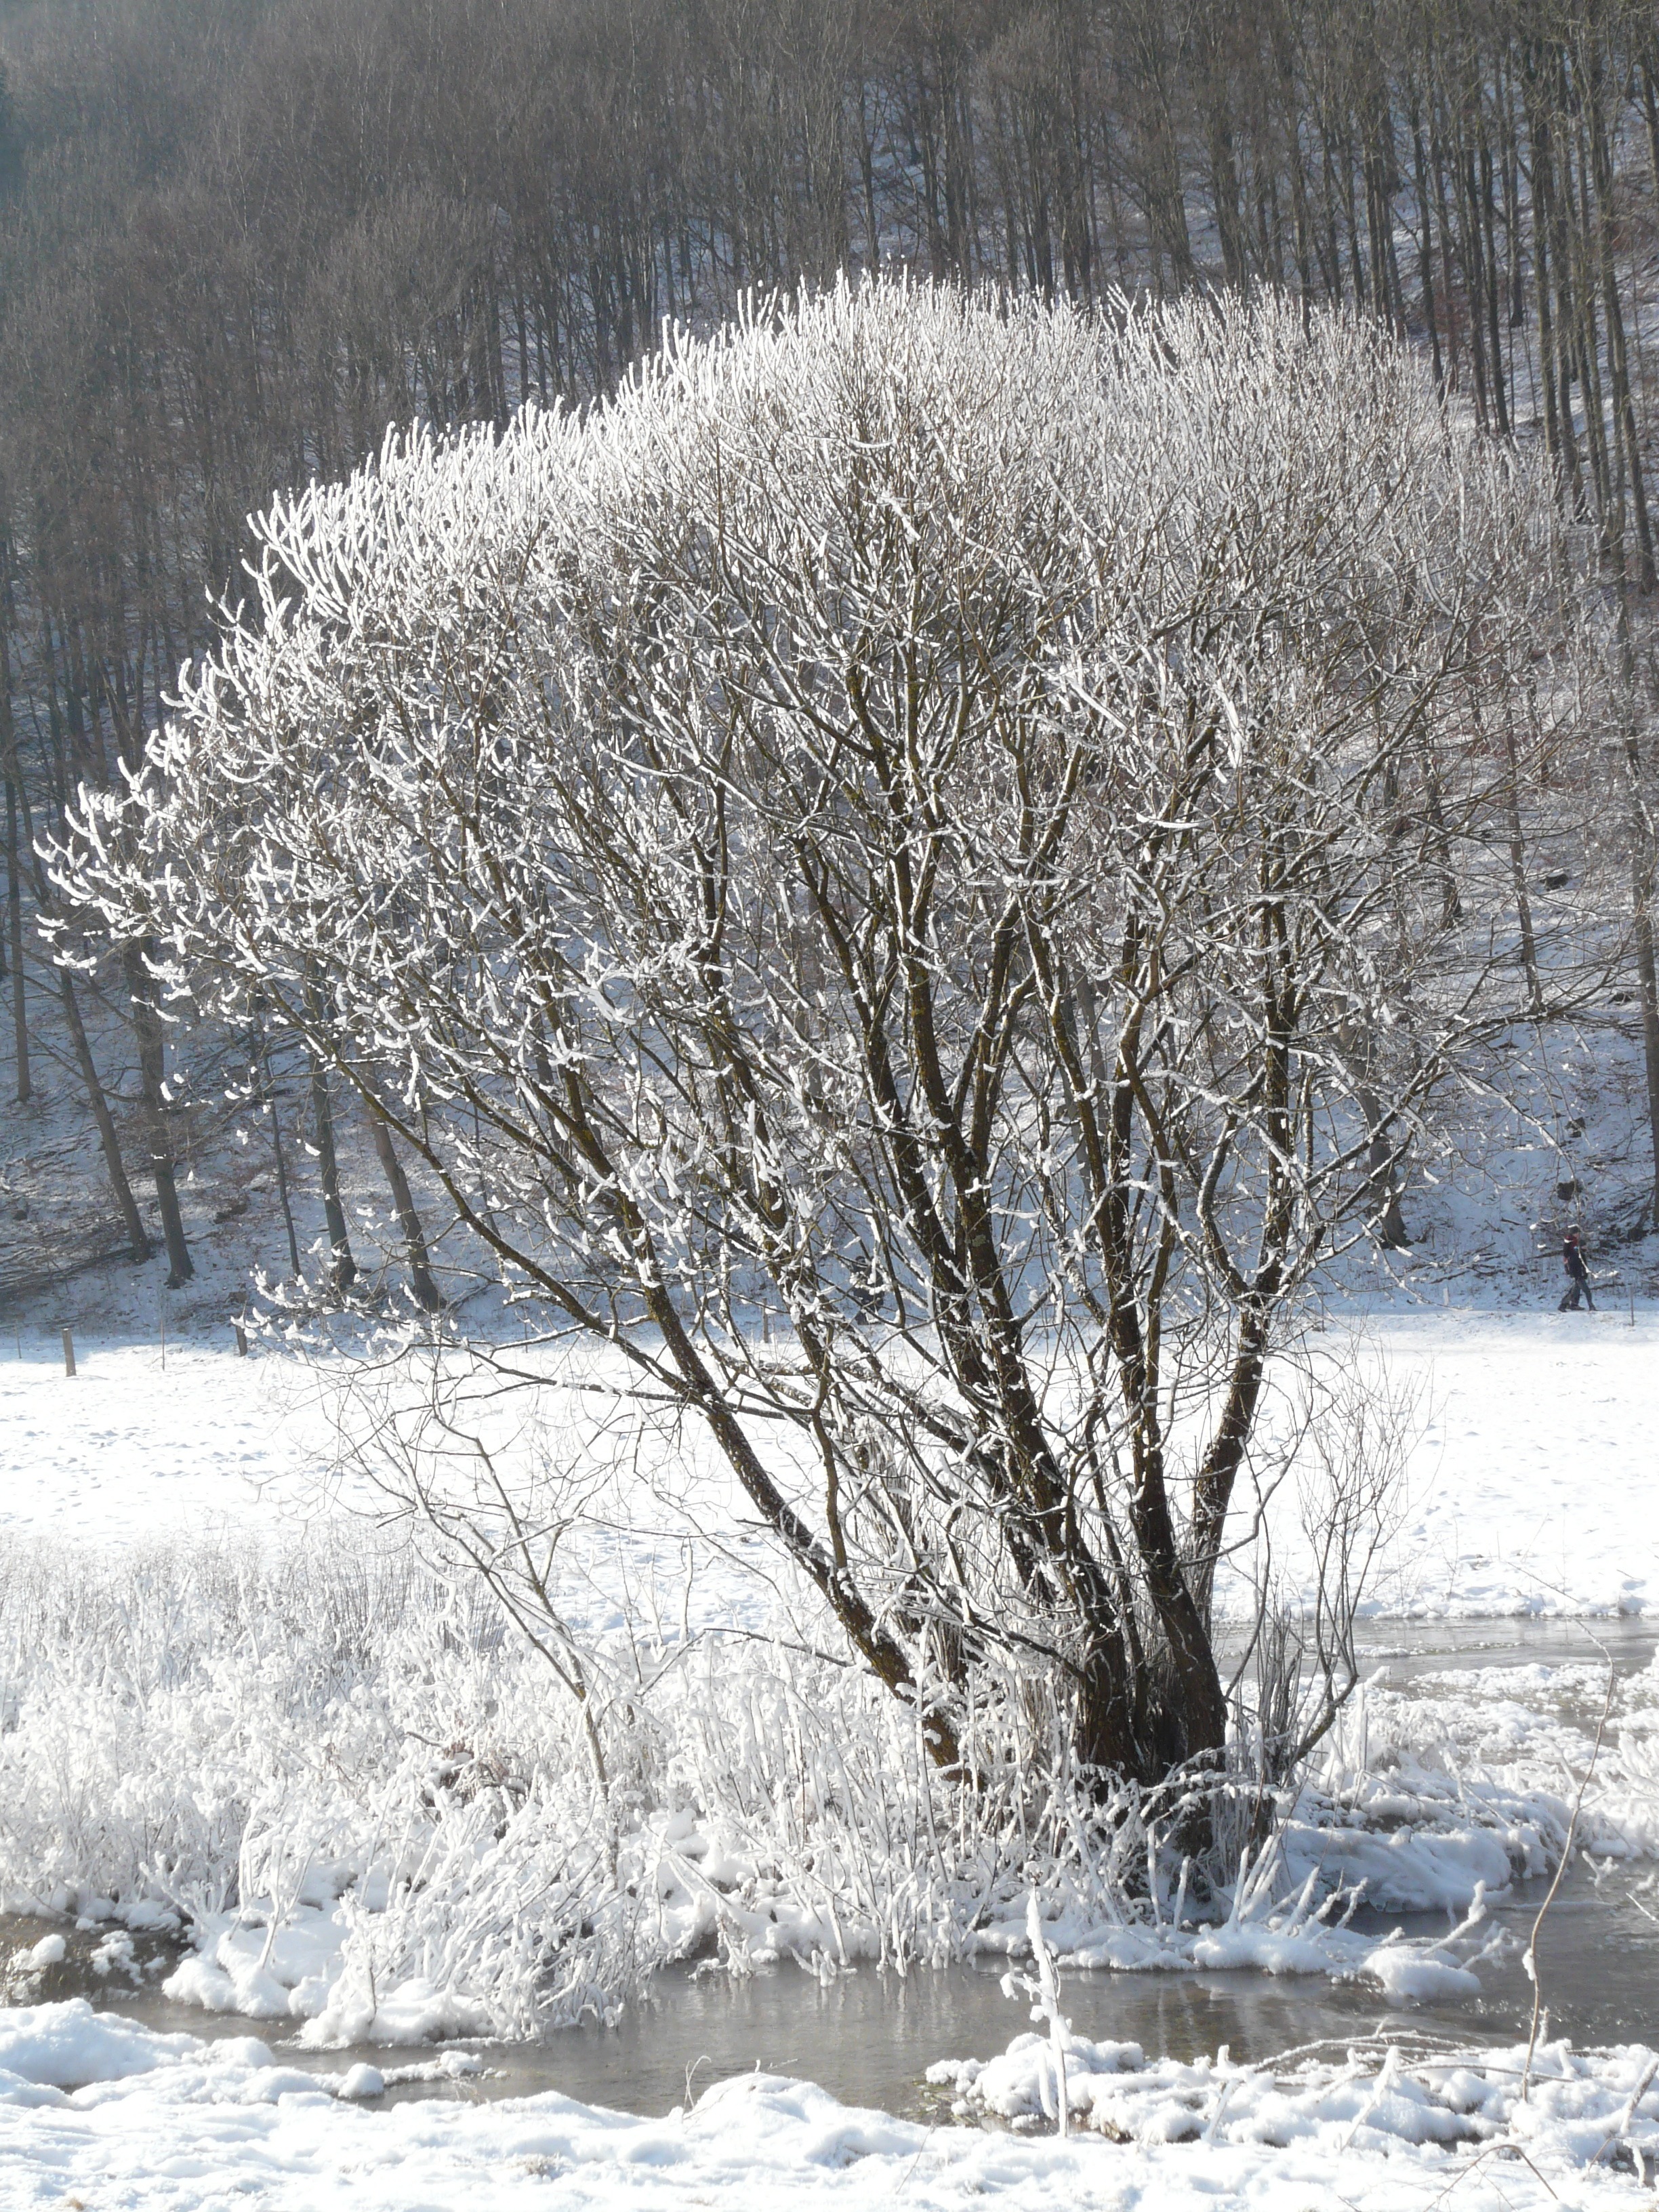
tree, branch, snow, winter, frost, ice, weather, season, wintry, hoarfrost, freezing, back light, deep snow, winter storm, rain and snow mixed